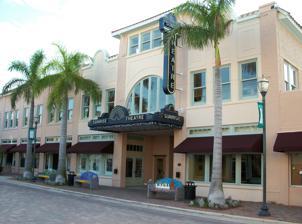
Building: Sunrise Theatre
Country: United States of America
Year built: 1923
United States historic place Sunrise Theatre U.S. National Register of Historic Places Show map of Florida Show map of the United States Location 117 South Second Street Fort Pierce , Florida 34950 Coordinates 27°26′46″N 80°19′26″W / 27.44611°N 80.32389°W / 27.44611; -80.32389 Built 1923 Architect John N. Sherwood, C.E. Cahow Architectural style Mediterranean Revival NRHP reference No. 01001339 Added to NRHP December 7, 2001 The Sunrise Theatre (also known as the Sunrise Building ) is a historic theater in Fort Pierce , Florida . It is located at 117 South 2nd Street. History Built in 1923 by builder C.E. Cahow, the Sunrise Theatre was designed in the Mediterranean Revival Style by architect John N. Sherwood. Opening day was August 1, 1923 as a vaudeville house. The theatre earned its reputation for becoming the cultural center of the city of Fort Pierce as well as being the greatest and biggest cultural institution in Florida at the time. At the time it had the largest stage between Jacksonville and Miami . It was designed for plays, movies and variety shows. In 1930 the young A.E. Backus became resident artist for the theater. Backus created displays and posters for the theatre's films and celebrity appearances. Closure & renaissance The theater closed in 1983 after it had fallen into disrepair. In 1997, the St. Lucie Preservation Association Inc. bought the building. It later partially reopened in 1999 after a $750,000 grant was awarded to renovate and restore the structure to its former condition. After a complete renovation including adding additional support areas in 2005, the venue opened on January 6, 2006. On December 7, 2001, it was added to the U.S. National Register of Historic Places . It now presents a wide variety of entertainment events from local groups to world-famous artists such as Willie Nelson , Itzhak Perlman , Diana Ross , 3 Dog Night , Lindsey Buckingham , Bryan Adams , Vince Gill , Tony Bennett , Ziggy Marley , the late Dave Brubeck plus world renowned Operas, Broadway Shows, Ballet performances, and various Rock and Jazz concerts. On February 5, 2020 Kris Kristofferson made his last full performance at the Sunrise Theatre as he was backed by the Strangers. The theater received $1 million grant in 2021 from the Small Business Administration to help keep it afloat during the COVID-19 pandemic . The grant came through the Shuttered Venues Operator program , a part of the American Rescue Plan . See also Old Fort Pierce City Hall : a nearby structure also built by C.E. Cahow References